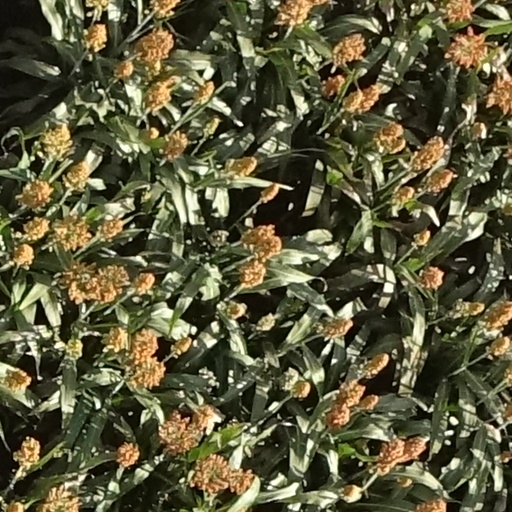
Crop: sorghum